M2 Browning

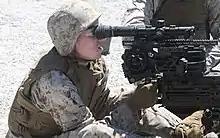
USMC M2 fitted with a Leupold CQBSS variable power scope

The M2 machine gun has also been used as a long-range sniper rifle when equipped with a high-powered telescopic sight. Soldiers during the Korean War used scoped M2s in the role of a sniper rifle, but the practice was most notably used by US Marine Corps sniper Carlos Hathcock during the Vietnam War. Using an Unertl telescopic sight and a mounting bracket of his own design, Hathcock could quickly convert the M2 into a sniper rifle, using the traversing-and-elevating (T&E) mechanism attached to the tripod. When firing semi-automatically, Hathcock hit man-size targets beyond —twice the range of the standard-caliber sniper rifle of the time (a .30-06 Winchester Model 70). Hathcock set the record for the longest confirmed kill at —about 1.4 statute miles, a record which stood until 2002, when it was broken in Afghanistan by Canadian Army sniper Arron Perry.